Gábor Reszli

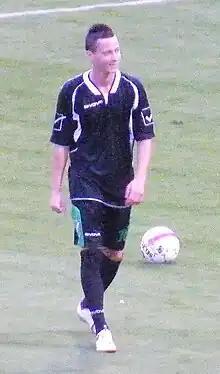
Reszli in 2009.

Gábor Reszli (born 20 January 1988 in Kaposvár) is a Hungarian football player who currently plays for Kaposvári Rákóczi FC.